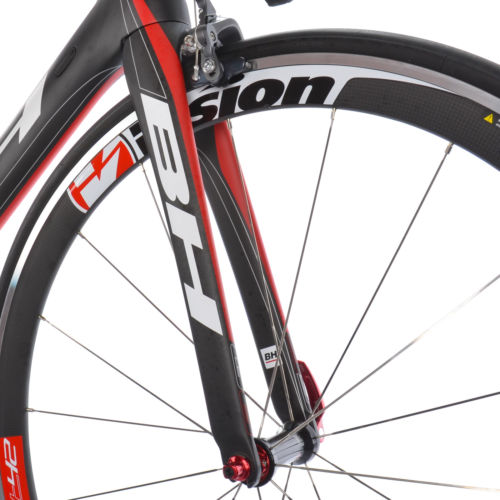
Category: bicycle